Answer in natural language. How many DiningTables are visible in the scene? Choose between the following options: 4, 2, 1, 3 or 0
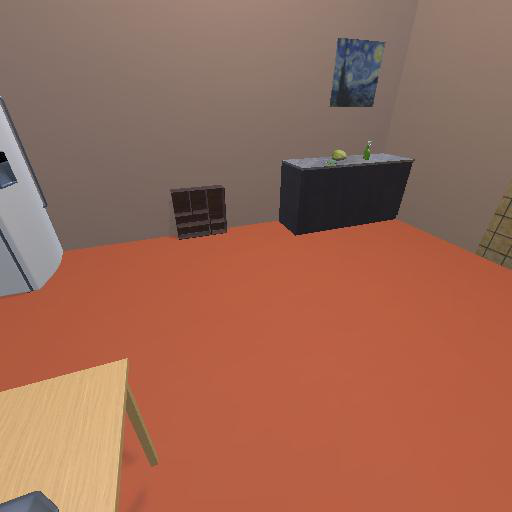
<answer>1</answer>